Ashton B. Collins Sr.

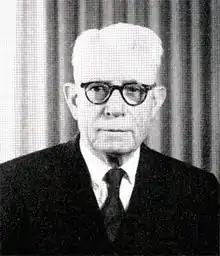

Ashton Budd Collins Sr. (September 14, 1885 – December 16, 1976) was an American inventor and marketer. He was the creator of Reddy Kilowatt, a popular corporate trade symbol for the electric utility industry for much of the 20th century.